HMS Agincourt (1865)

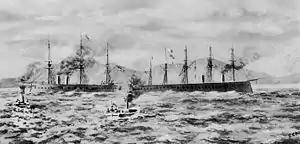
"Hercules" (left) towing "Agincourt" (right) off Pearl Rock

It was during this assignment that she suffered a near-catastrophe when she ran aground on Pearl Rock, near Gibraltar on 1 July 1871 and nearly sank. "Agincourt" was leading the inshore column of ships, contrary to normal practice where the senior flagship lead the inshore column, and gently ran aground sideways when the senior flagship's navigator failed to compensate for the set of the tide. "Warrior", immediately following her, nearly collided with her, but managed to sheer off in time.